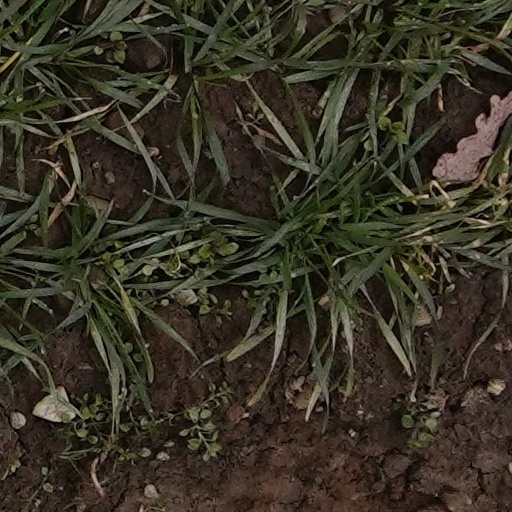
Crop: wheat